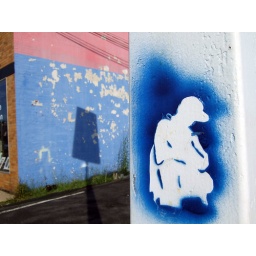
Foreground graffiti on a signpost in front of the car dealership next to the CD Cellar/Shoefly/etc. building in Clarendon.